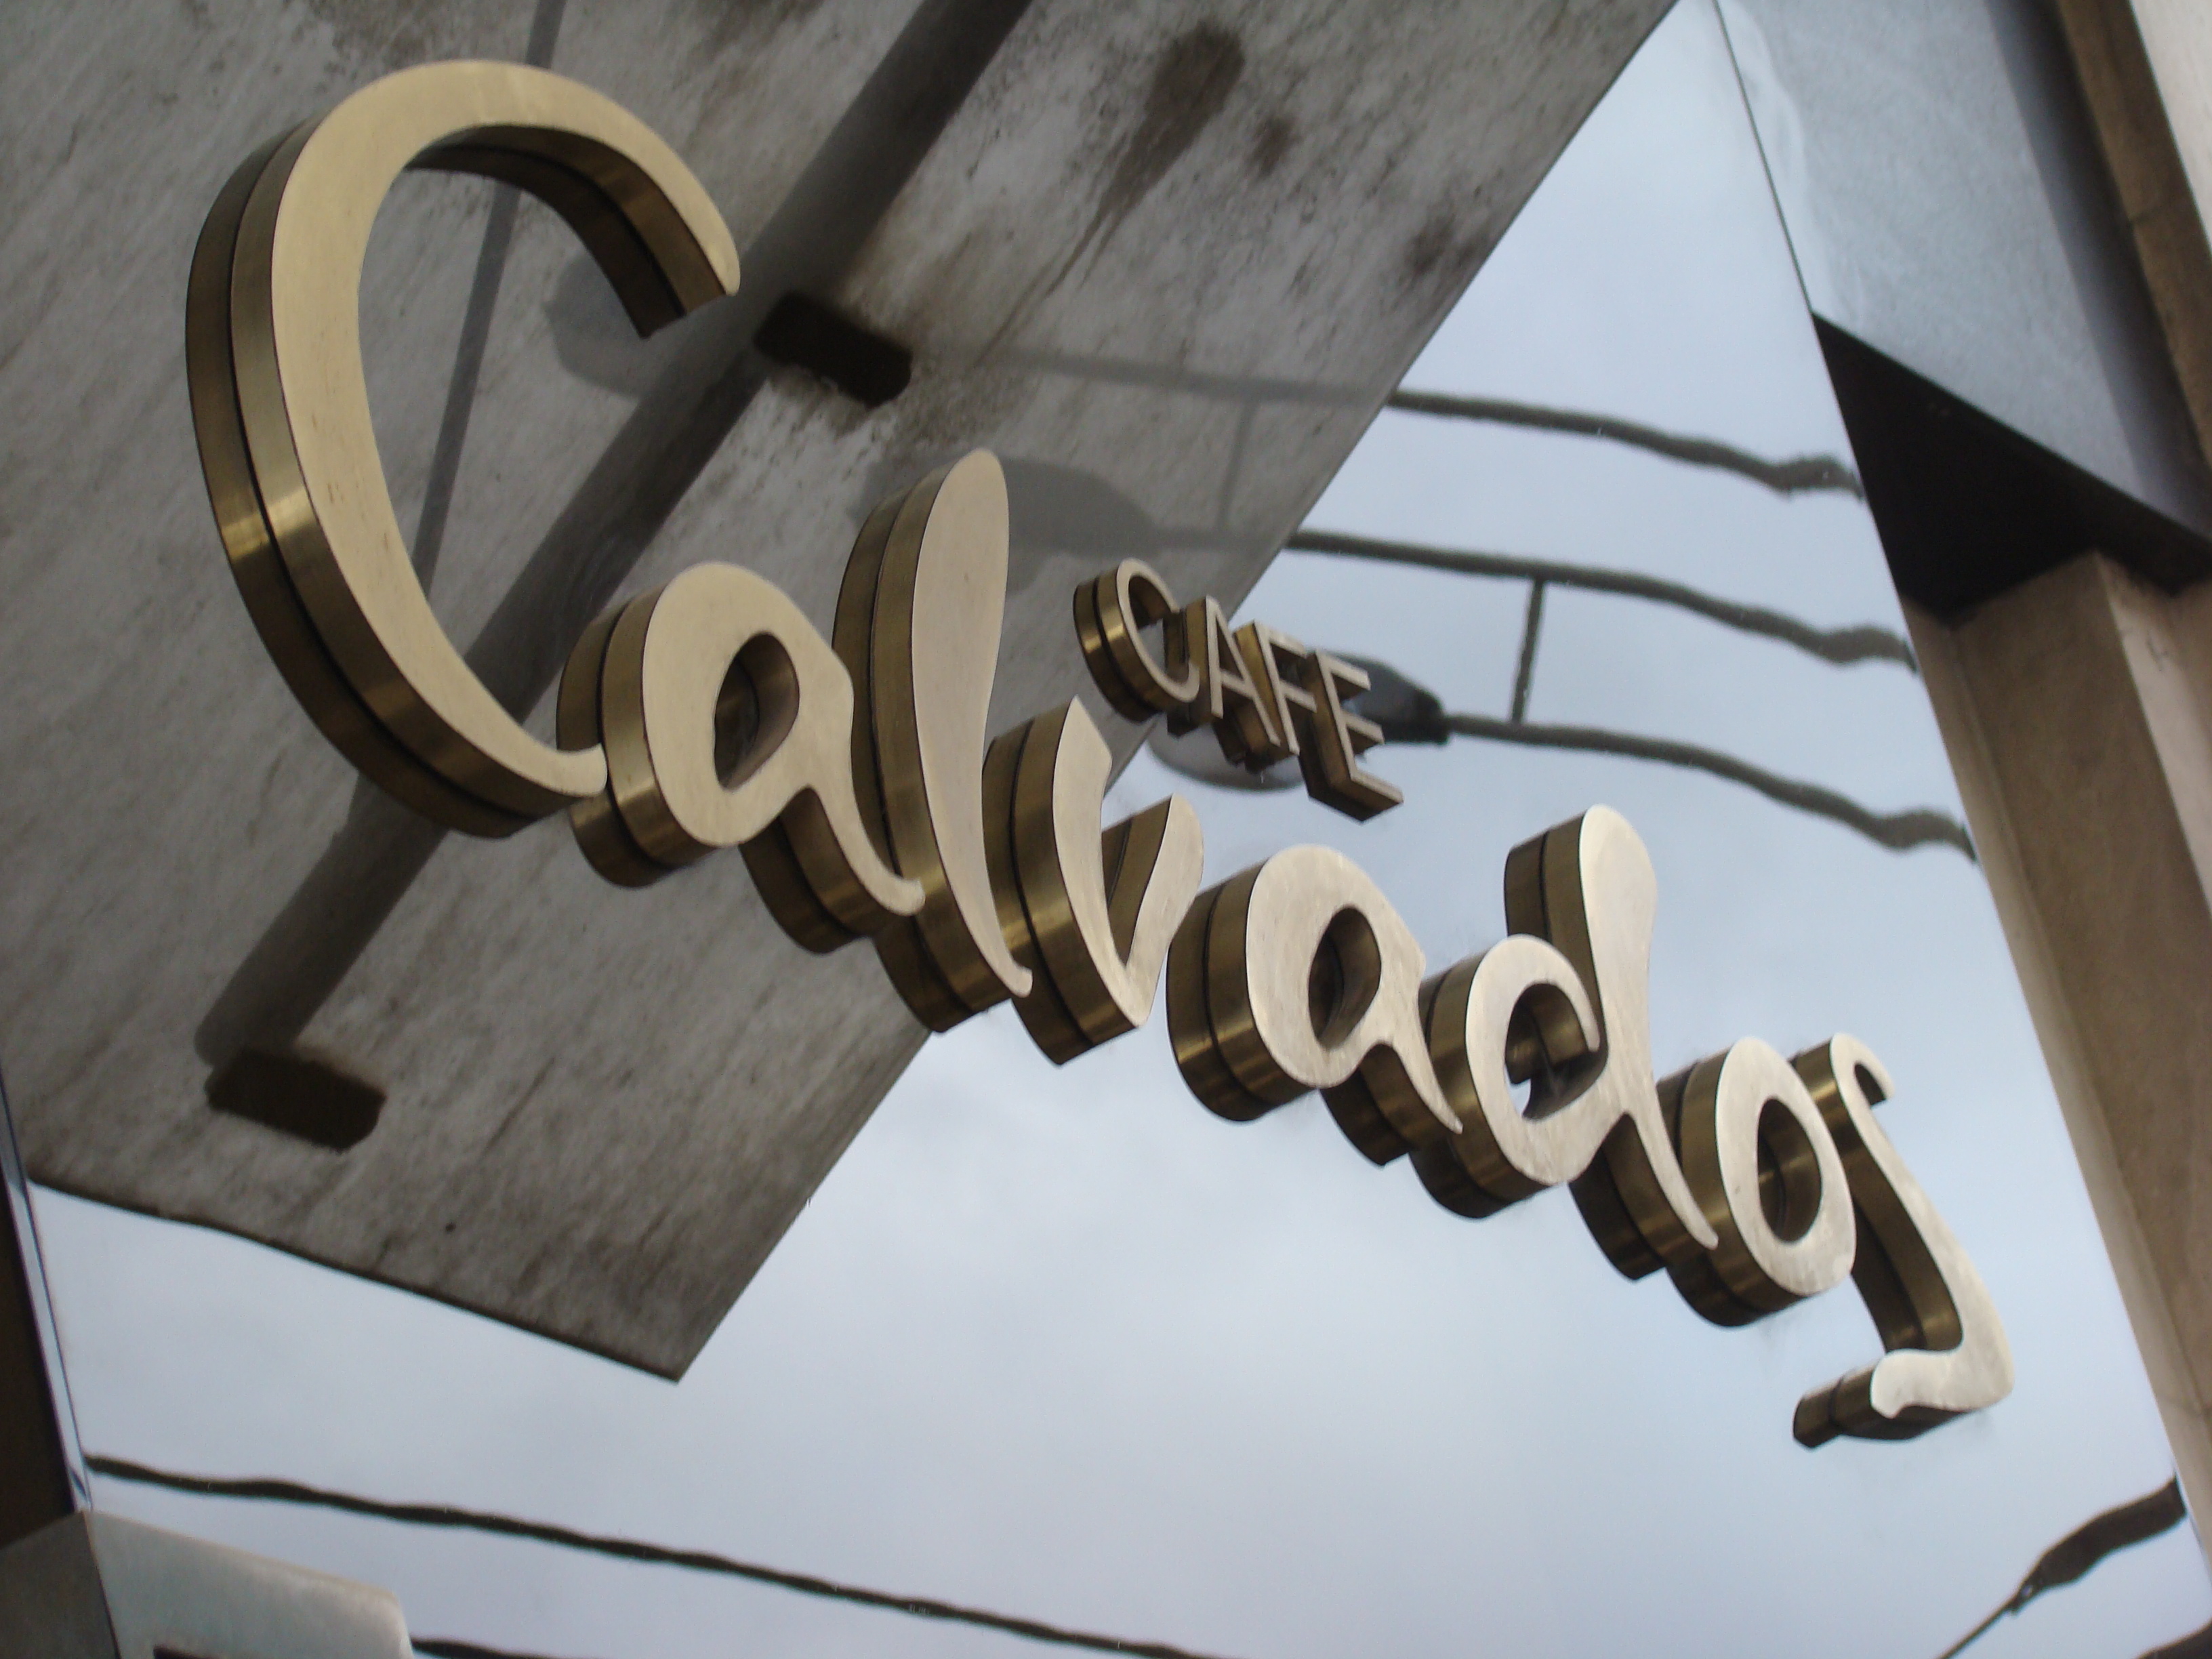
wood, number, art, design, sony, moscow, iron, russia, moskau, moscou, dsc, h9, dsch9